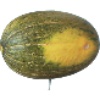
Label: melon_piel_de_sapo